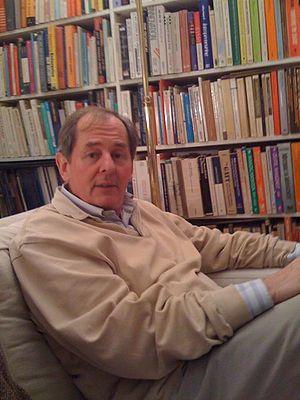
Portrait de Thierry Wolton
Thierry Wolton, est un journaliste et essayiste français né le 14 février 1951. Il est l'auteur d'une vingtaine d'ouvrages consacrés aux relations internationales, à l'histoire des pays communistes et à la politique française.